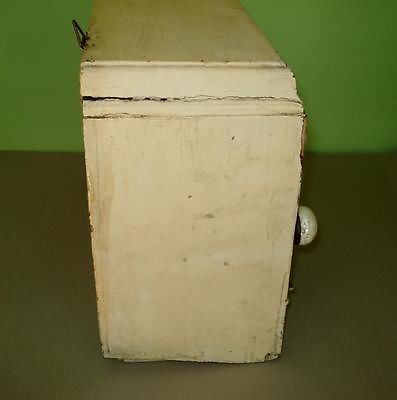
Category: cabinet